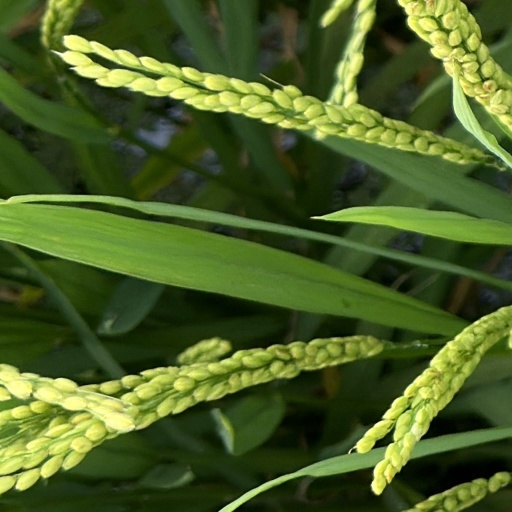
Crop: rice